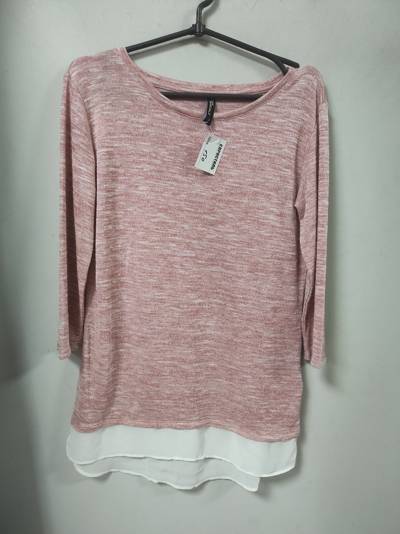
Waste category: clothes